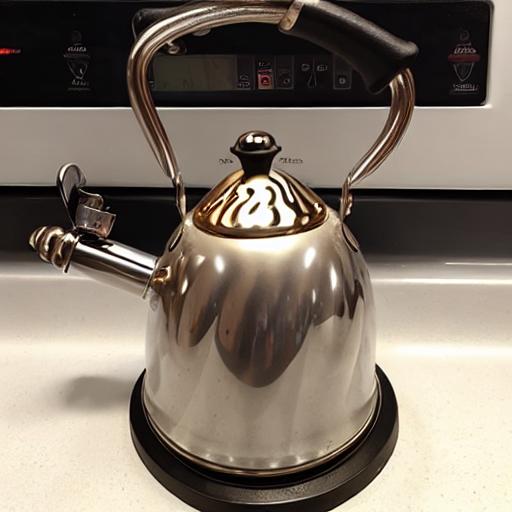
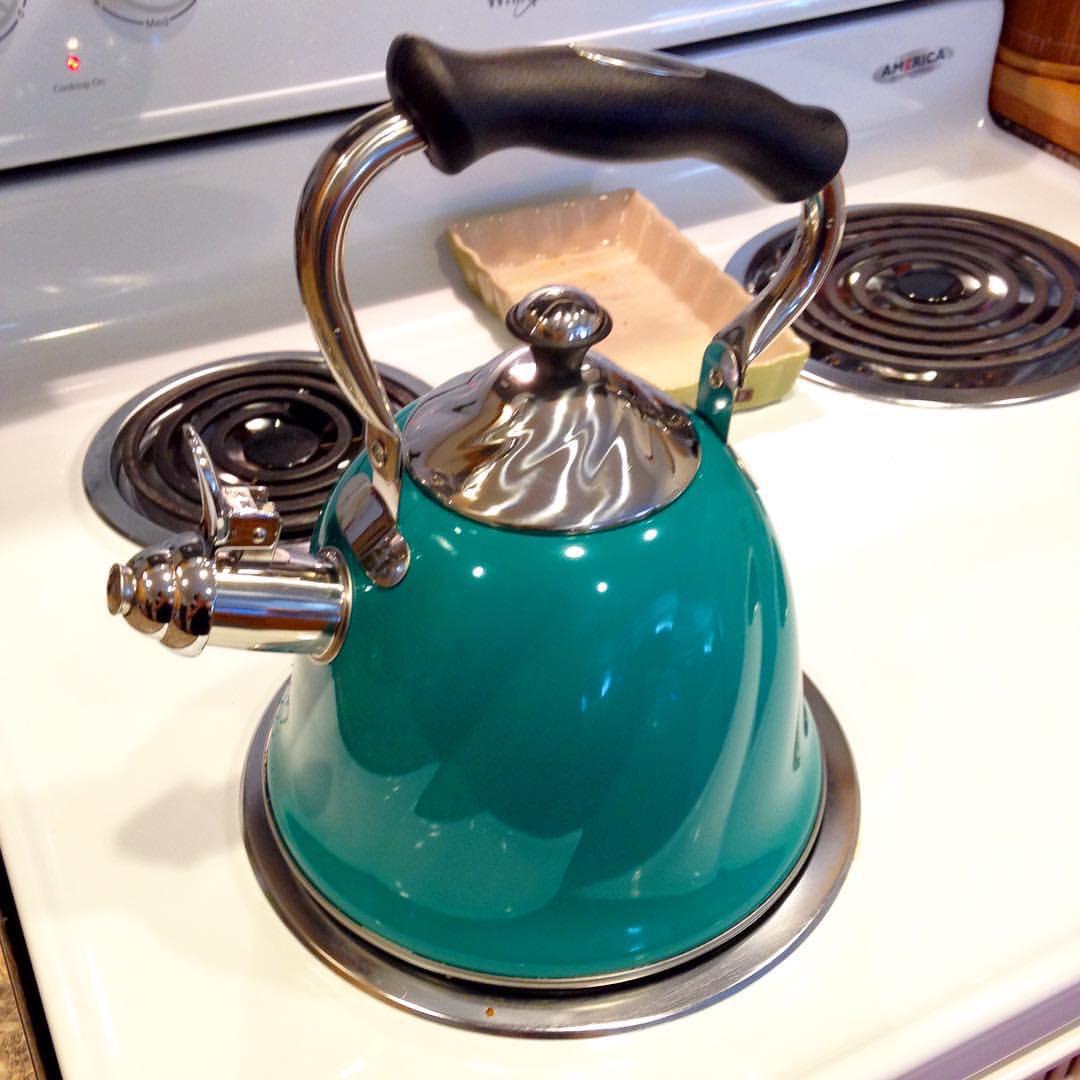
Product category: items_kettle
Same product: no